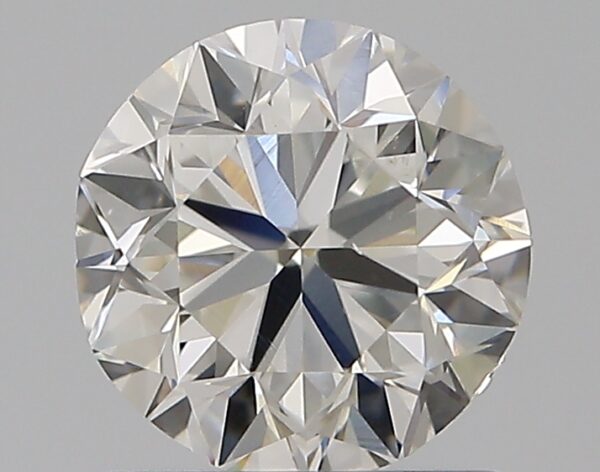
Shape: round
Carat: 1
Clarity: SI1
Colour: G
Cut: VG
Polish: VG
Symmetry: GD
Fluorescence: N
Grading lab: GIA
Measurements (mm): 6.12 x 6.23 x 4.02